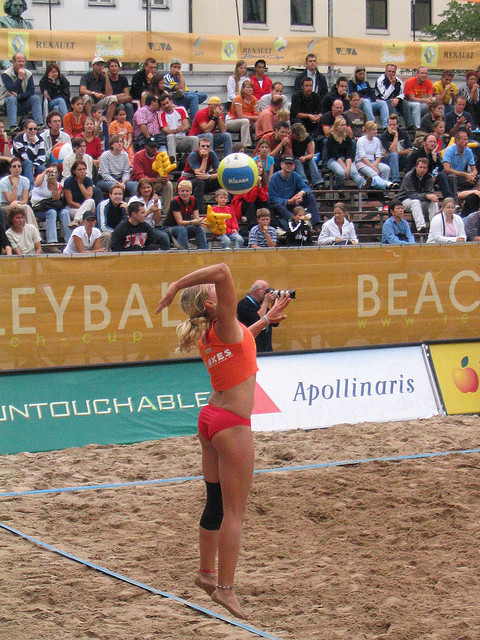
một nữ vận động viên bóng chuyền bãi biển đang chuẩn bị phát bóng